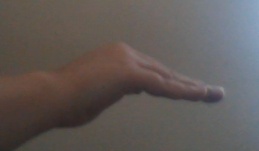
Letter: haa